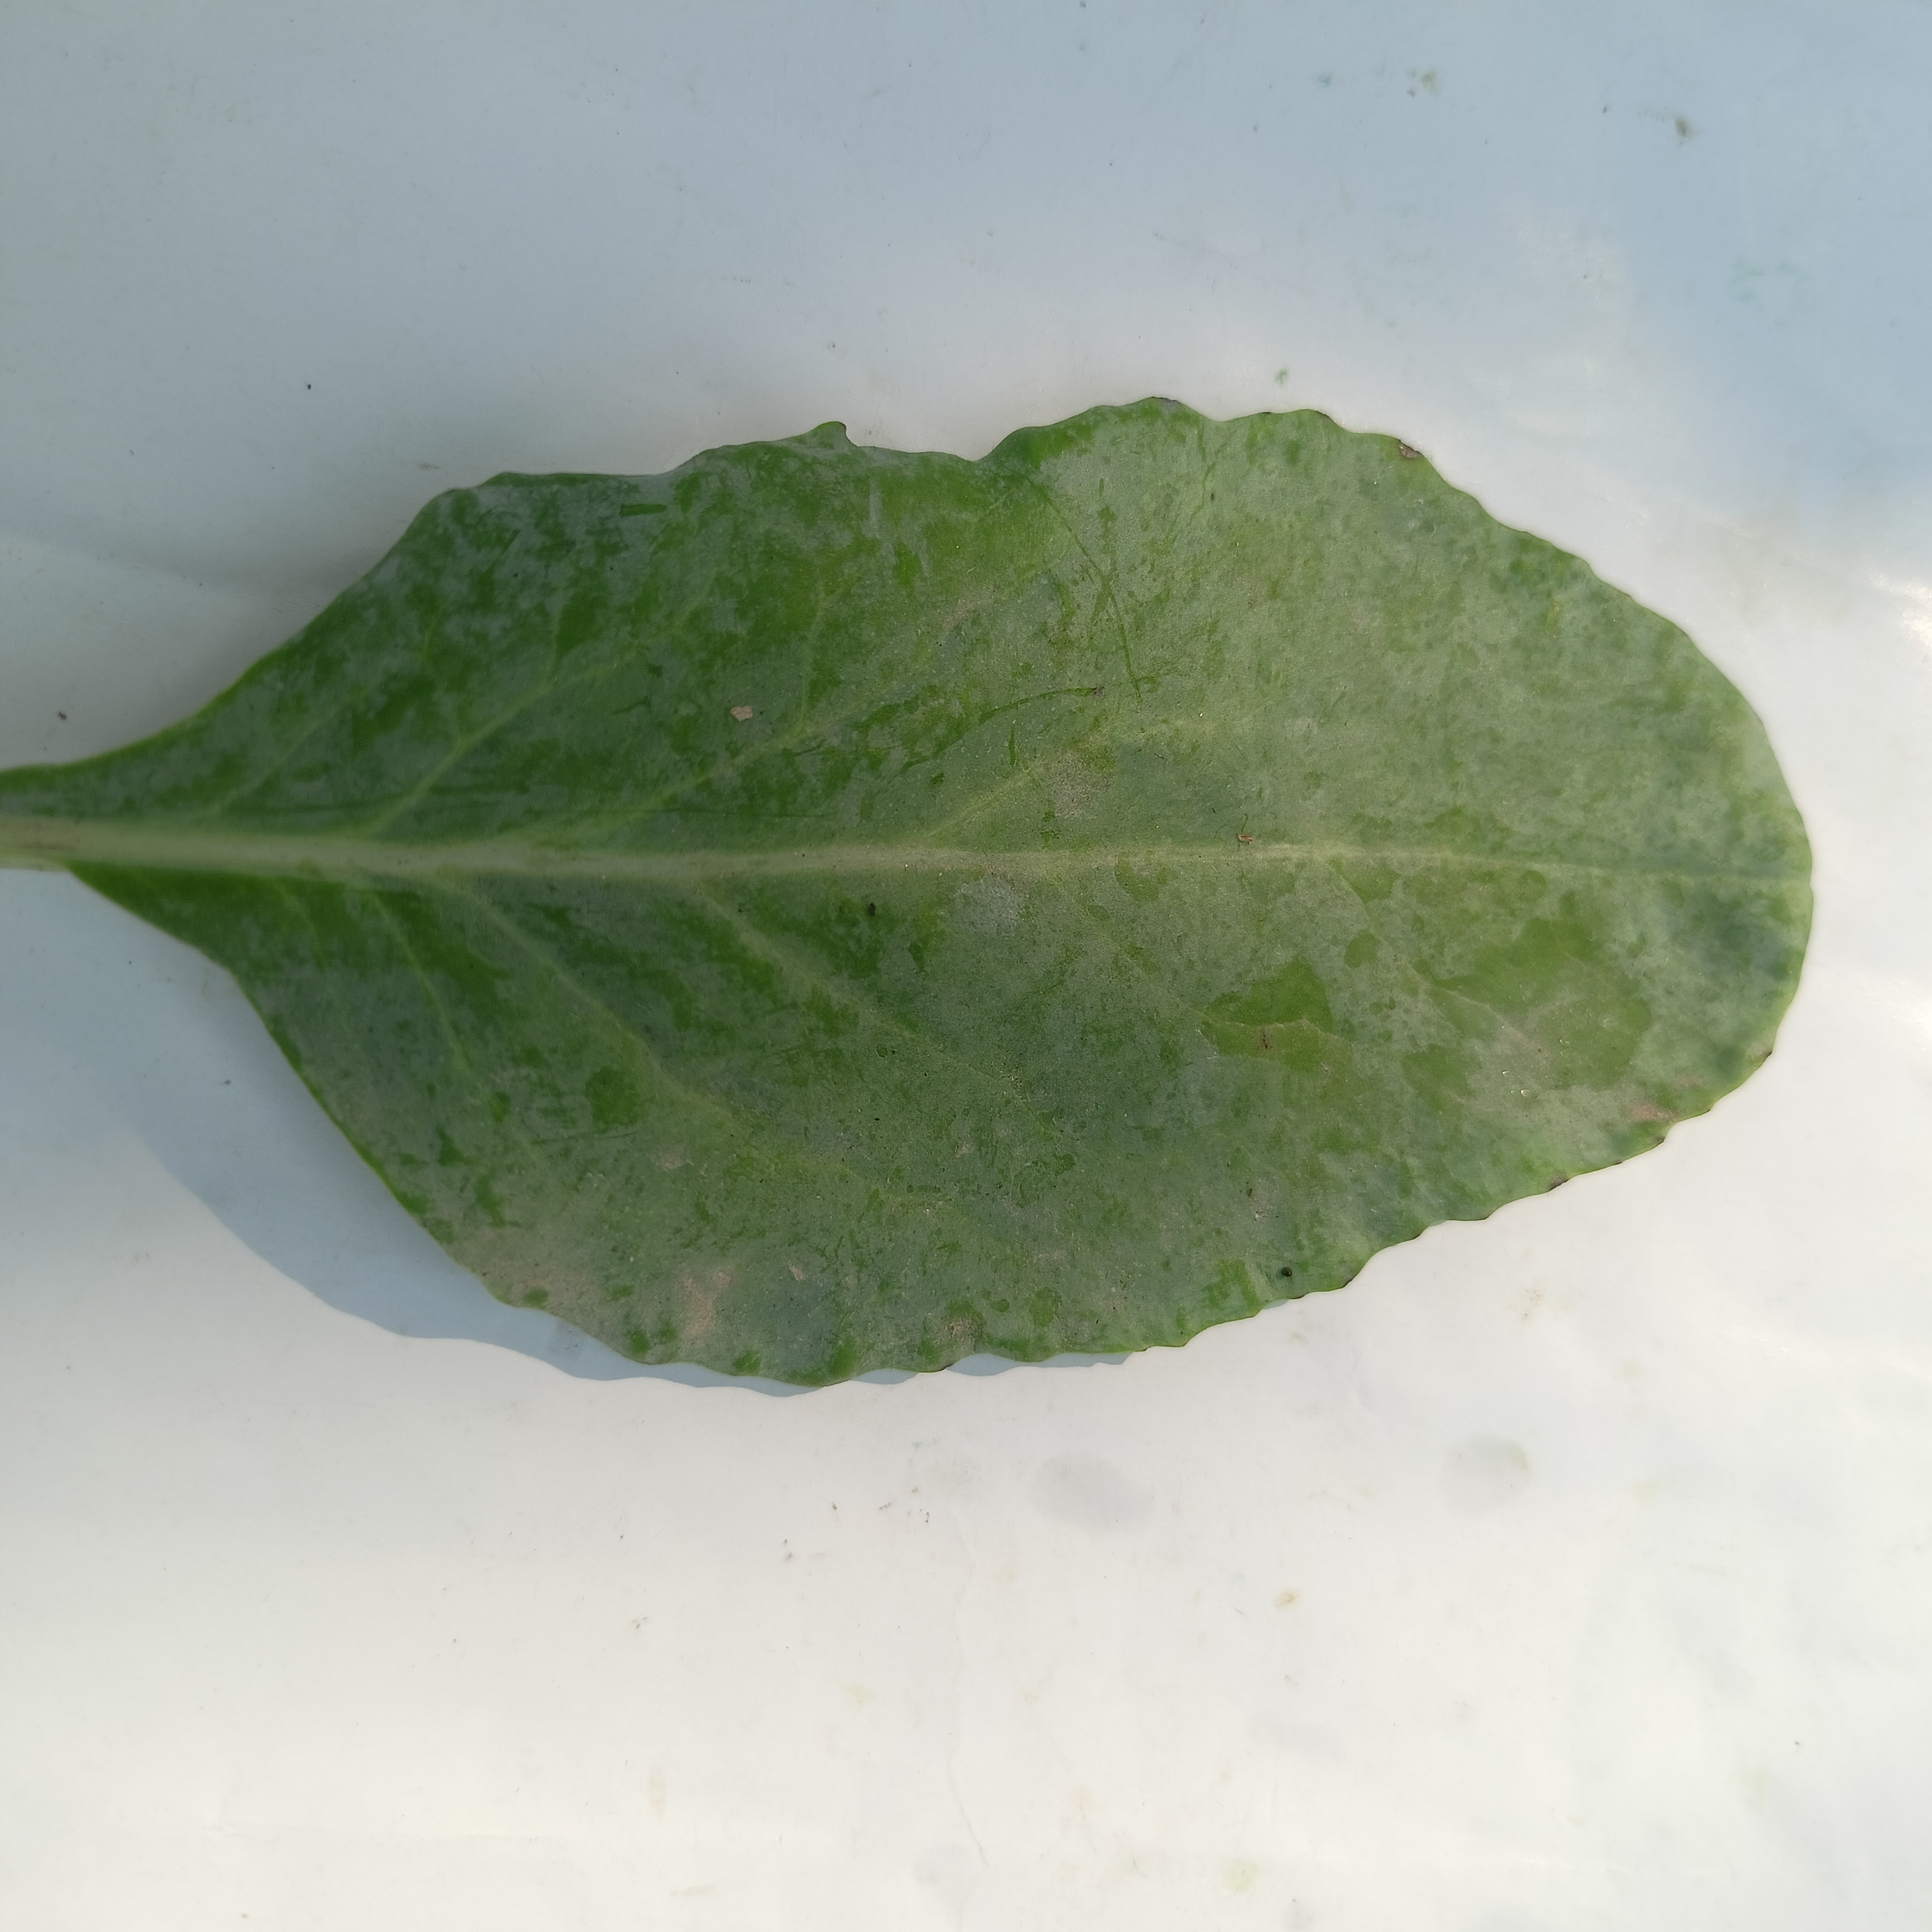
Label: Healthy